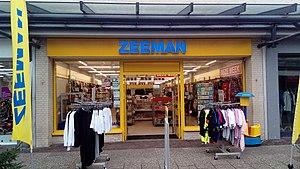
Zeeman est un groupe de magasins de vêtements hollandais, fondé en 1967, avec plus de 1 200 magasins aux Pays-Bas, en Allemagne, en Belgique, en France, au Luxembourg et en Espagne.